Anatomy

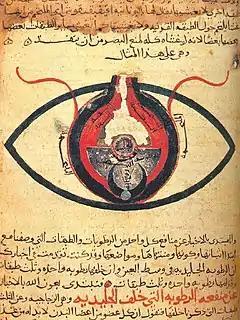
Anatomy of the eye for the first time in history by Hunayn ibn Ishaq in the 9th century

Invertebrates constitute a vast array of living organisms ranging from the simplest unicellular eukaryotes such as "Paramecium" to such complex multicellular animals as the octopus, lobster and dragonfly. They constitute about 95% of the animal species. By definition, none of these creatures has a backbone. The cells of single-cell protozoans have the same basic structure as those of multicellular animals but some parts are specialized into the equivalent of tissues and organs. Locomotion is often provided by cilia or flagella or may proceed via the advance of pseudopodia, food may be gathered by phagocytosis, energy needs may be supplied by photosynthesis and the cell may be supported by an endoskeleton or an exoskeleton. Some protozoans can form multicellular colonies.